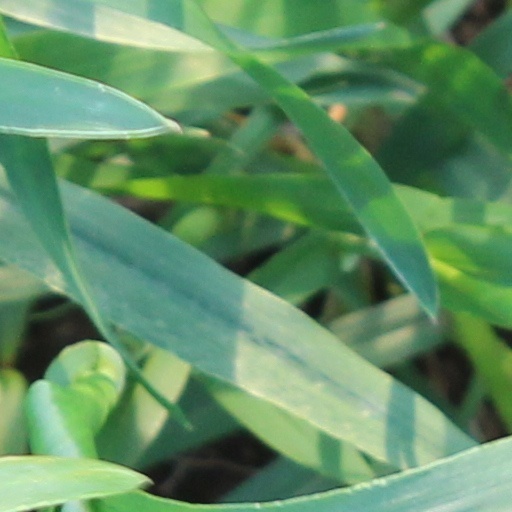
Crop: wheat